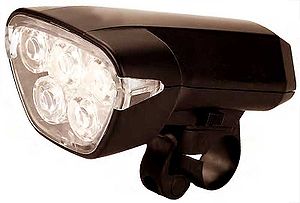
Cykellygte
Moderne diodelygte.
Cykellygter er lamper, der sættes foran og bagpå en cykel for at de andre trafikanter kan se cyklisten i mørke og for at oplyse vejen for cyklisten.